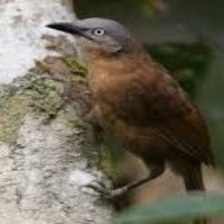
Species: ASHY THRUSHBIRD
Scientific name: GEOKICHLA CINEREA